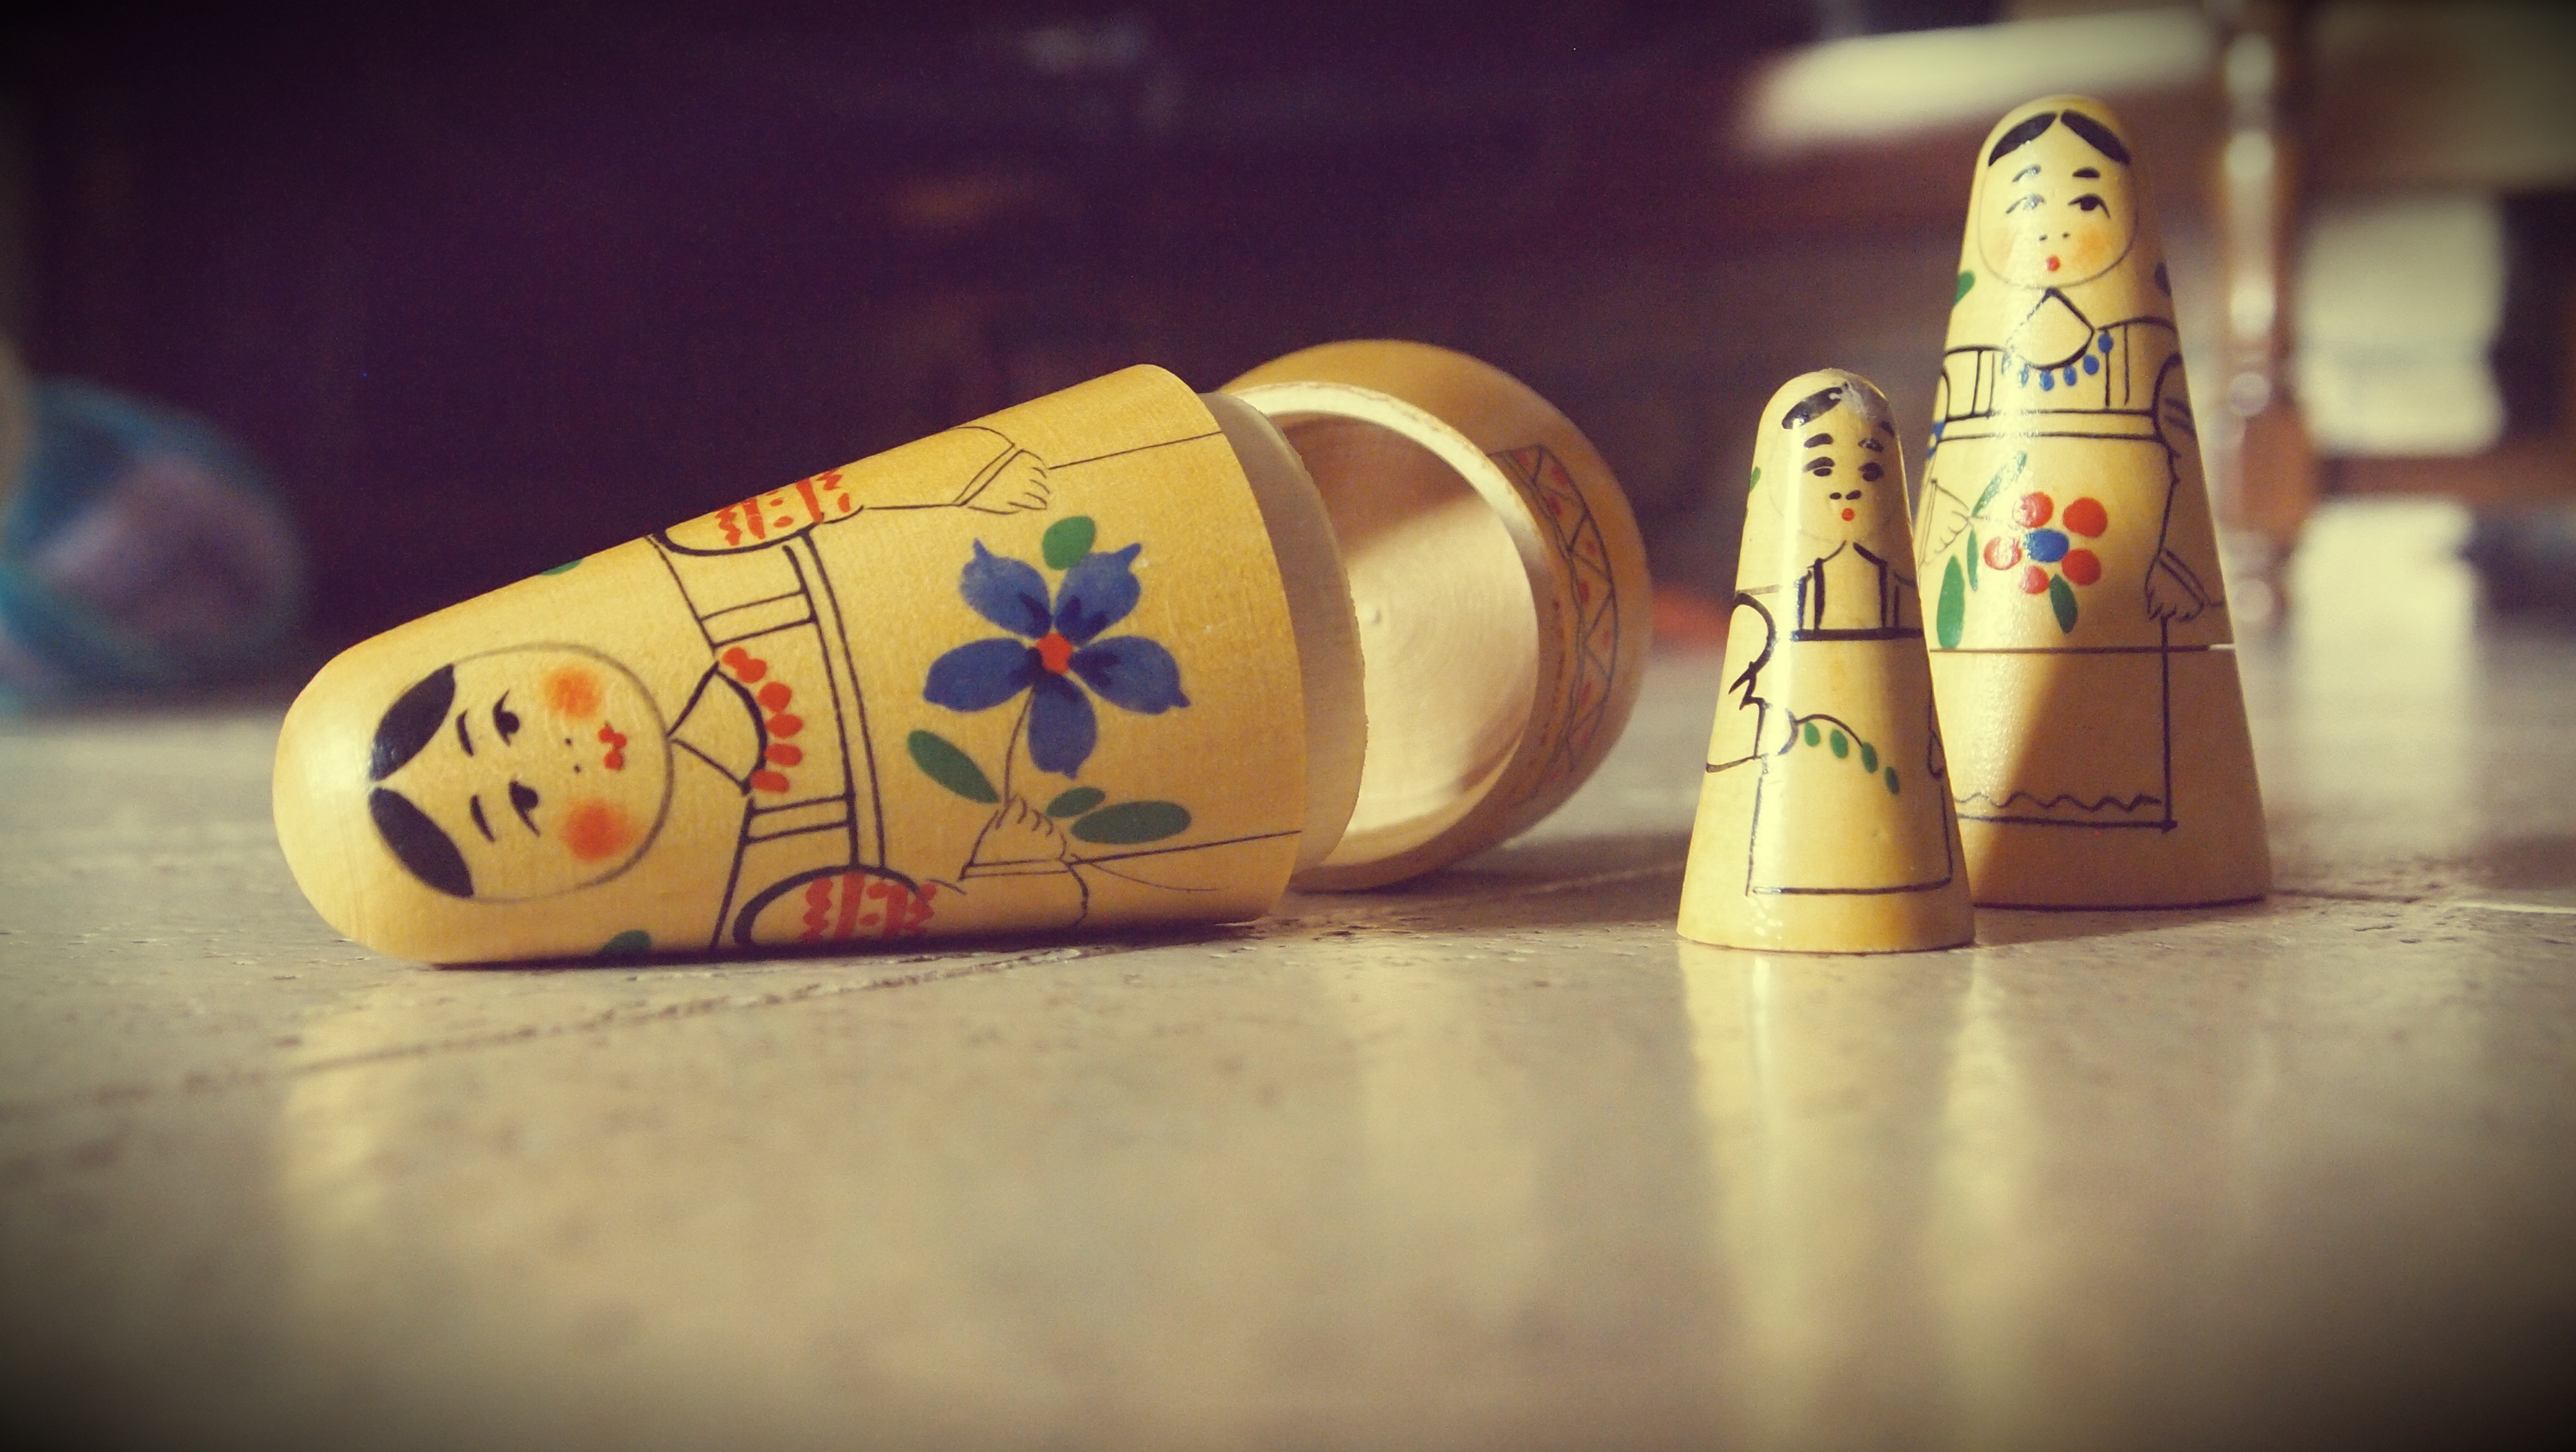
vintage, retro, old, color, drink, yellow, family, art, crafts, dolls, shape, loss, generations, macro photography, cases, hand painted, matroeska, baboeska's